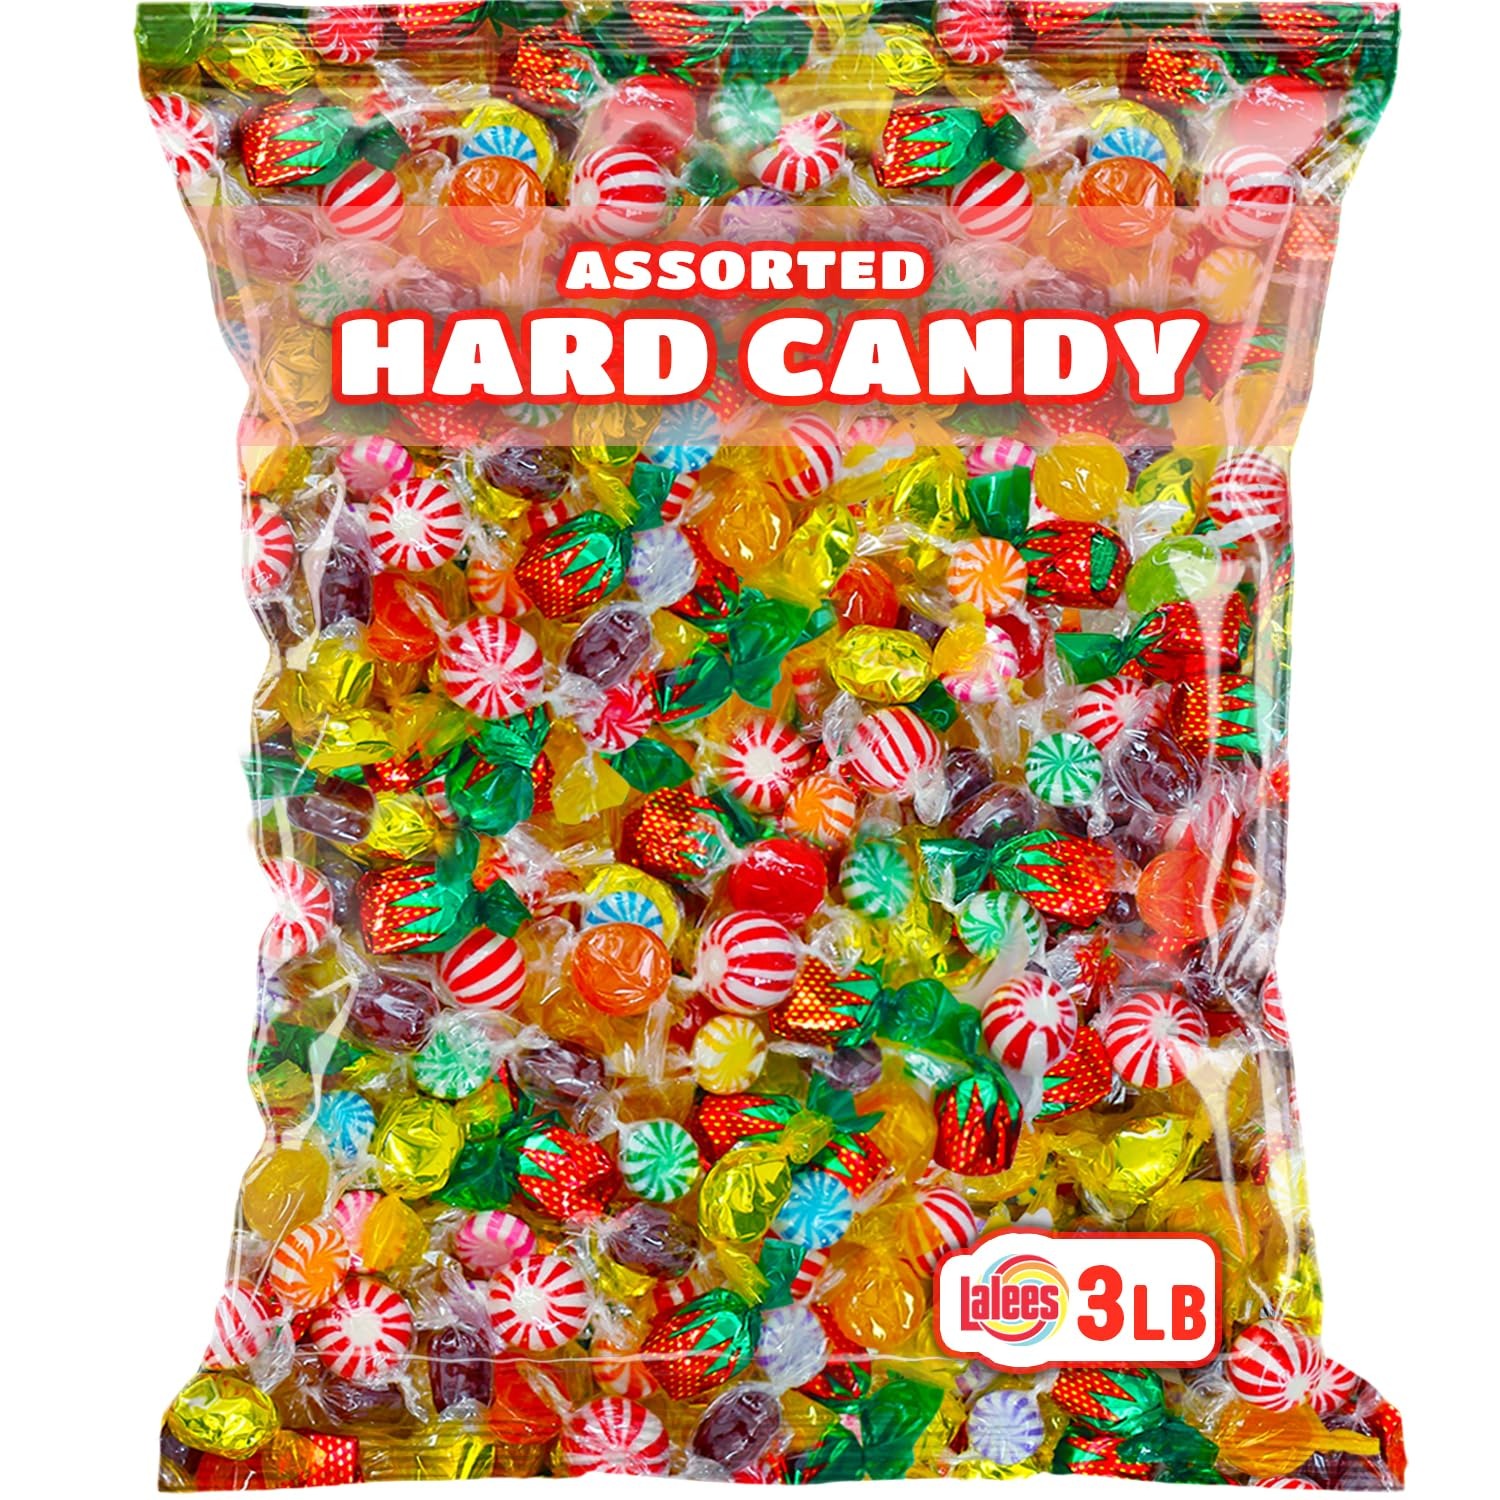
Item Name: Hard Candy Mix - 3 LB - Assorted Classic Desk Hard Candy - Large Bag for Office - Individually Wrapped - Mint, Starlight, Toffee, Butterscotch, Strawberry and More
Bullet Point 1: Perfect assortment of hard candy for birthdays, holidays, school, office, or any special occasion. Fill up candy dishes, party favor bags, and more with this flavorful candy mix.
Bullet Point 2: Great candy that will be loved by both kids and adults of all ages. Enjoy these sweet treats with many enticing flavors of the classic candy you crave.
Bullet Point 3: Wide range of flavors in this variety pack bag include Mint, Starlight, Toffee, Butterscotch, Strawberry and More. Sample them all. Please Note: This is an assortment and may not include all listed candy.
Bullet Point 4: Individually wrapped candy discs are great for Halloween trick or treat, Christmas, birthdays, carnivals, pinatas, or any occasion for sugary treats.
Bullet Point 5: Individually wrapped. Items are repackaged in a facility that may contain milk, soy, peanuts, tree nuts, eggs, wheat and all other allergens.
Product Description: Perfect assortment of hard candy for birthdays, holidays, school, office, or any special occasion. Fill up candy dishes, party favor bags, and more with this flavorful candy mix. Great candy that will be loved by both kids and adults of all ages. Enjoy these sweet treats with many enticing flavors of the classic candy you crave. Wide range of flavors in this variety pack bag include Mint, Starlight, Toffee, Butterscotch, Strawberry and More. Sample them all. Please Note: This is an assortment and may not include all listed candy. Individually wrapped candy discs are great for Halloween trick or treat, Christmas, birthdays, carnivals, pinatas, or any occasion for sugary treats. Individually wrapped. Items are repackaged in a facility that may contain milk, soy, peanuts, tree nuts, eggs, wheat and all other allergens.
Value: 48.0
Unit: Ounce

Price: 19.99